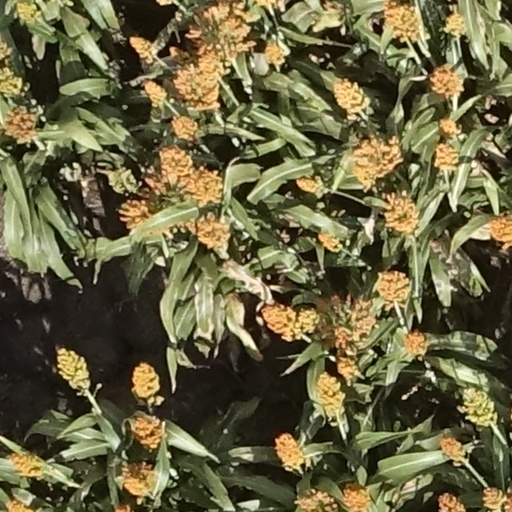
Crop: sorghum